Jonas Vingegaard

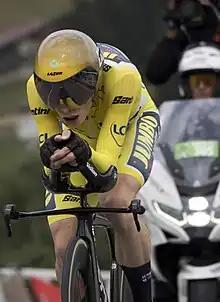
Vingegaard in the yellow jersey during the 2023 Tour de France

His first major result of 2022 was finishing 2nd in Tirreno–Adriatico, which he followed up by finishing 6th in the 2022 Tour of the Basque Country. Team Jumbo-Visma dominated the 2022 Critérium du Dauphiné where Vingegaard finished 2nd behind teammate Roglič, and won the queen stage of the race.